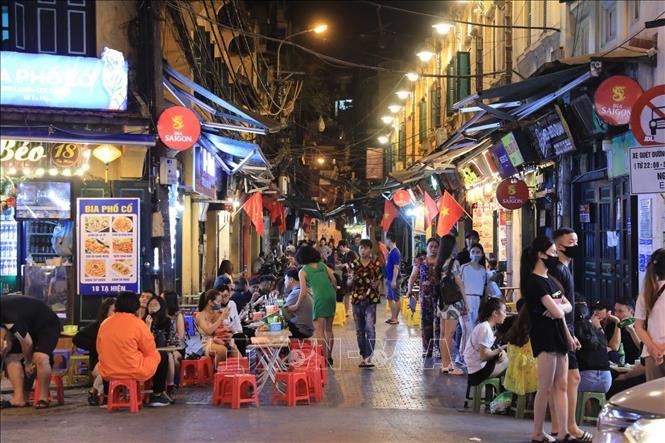
hai bên đường chủ yếu là những cửa hàng ăn uống